Big Brother Brasil 22

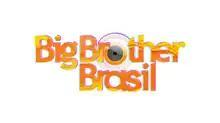

Big Brother Brasil 22 was the twenty-second season of "Big Brother Brasil", which premiered on TV Globo on January 17, 2022. The show is produced by Globo and presented by Tadeu Schmidt, (replacing Tiago Leifert, who left the program after five editions) he who makes his debut as the new host of the series.